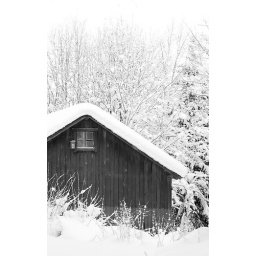
Little house in winter clothes